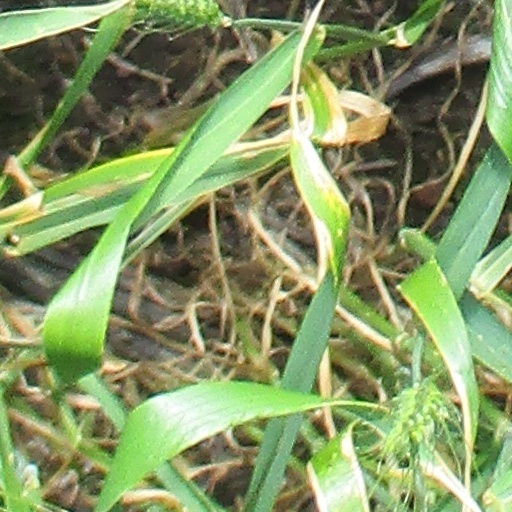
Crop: wheat